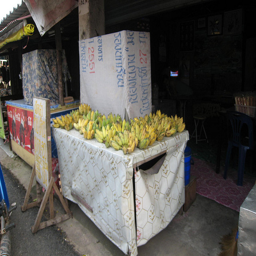
A large table topped with lots of yellow bananas.
A large group of bananas on a table outside in the market.
There are bananas placed on a table in front of a restaurant.
a market with a table holding a bunch of bananas
A banana stand in a foreign bazaar